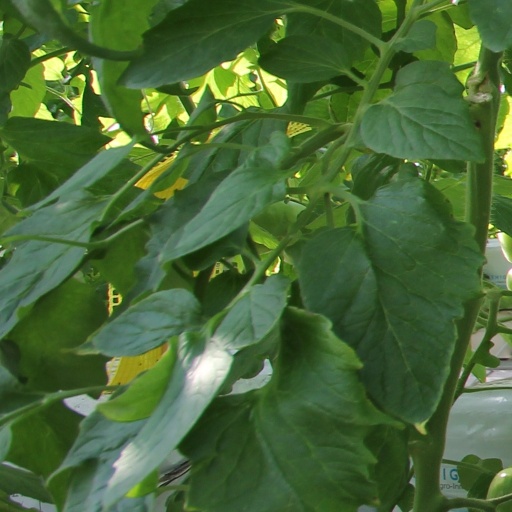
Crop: tomato